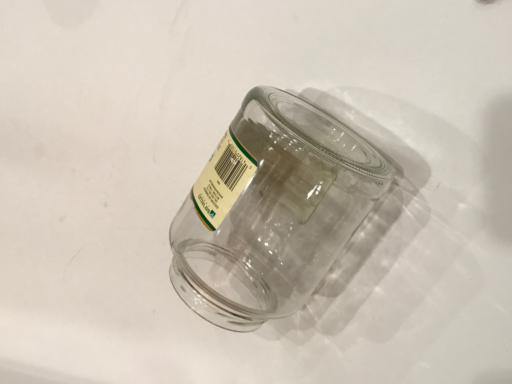
Label: glass